Joy Bryant

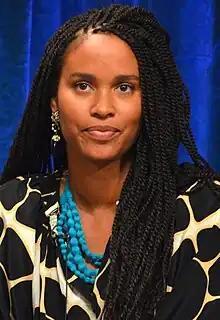
Bryant at the Paleyfest 2013

Joy Bryant (born October 18, 1974) is an American actress, businesswoman and fashion model. She has appeared in numerous films and television since beginning her acting career in 2001. She has received two NAACP Image Award nominations, and one Screen Actors Guild Award nomination.